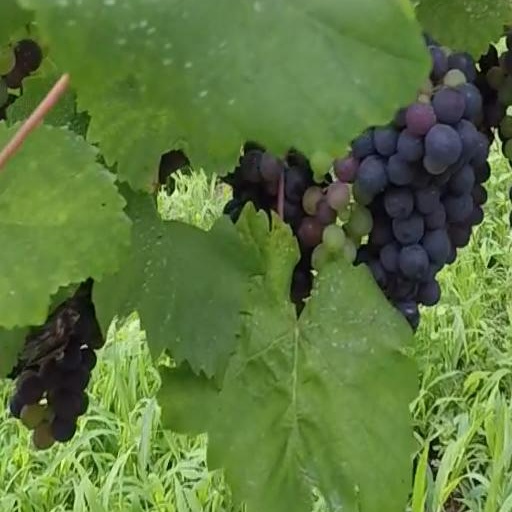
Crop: grape